Ludvig Verner Helms

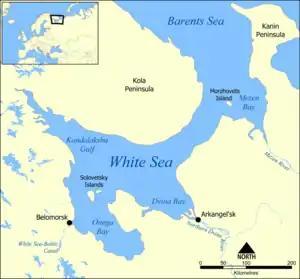
White Sea map

As the Sarawak manager for the BCL, Helms prospected or traded for antimony, sago, quicksilver, gold, diamonds, gutta percha, coal, timber, and other resources. He would eventually be replaced as manager by W.G. Brodie in 1872.